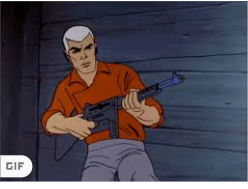
Portrait style: Cartoon Portrait